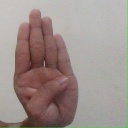
अक्षर: ब